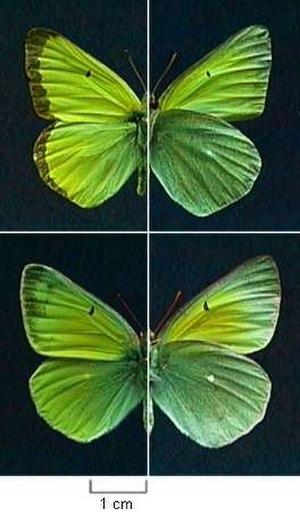
Colias alexandra est un insecte lépidoptère de la famille des Pieridae de la sous-famille des Coliadinae et du genre Colias.